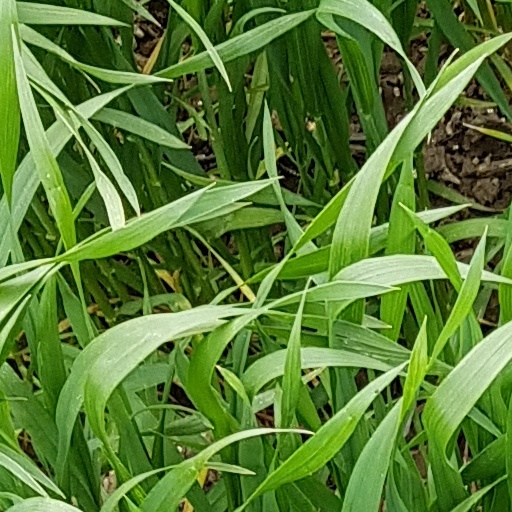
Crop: wheat